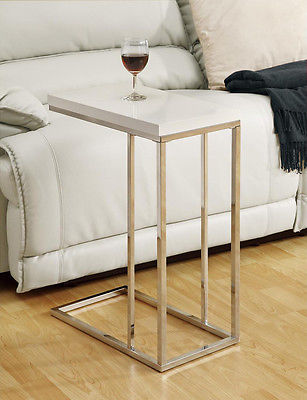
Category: table